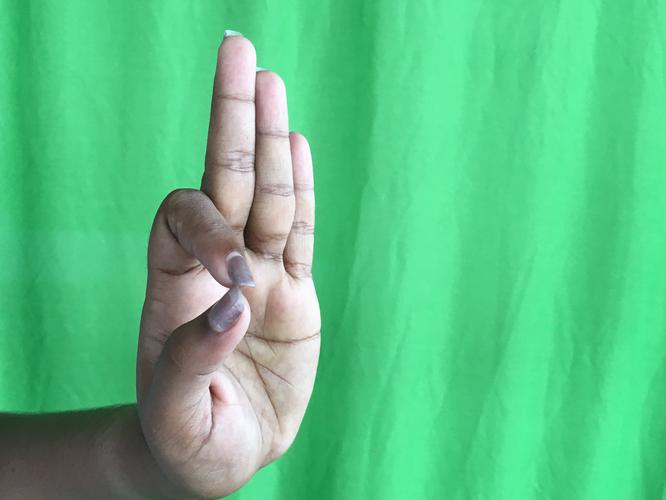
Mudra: Aralam
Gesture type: single_hand